Yellow-naped amazon

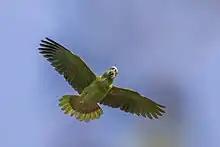
Suchitepéquez Department, Guatemala

The yellow-naped amazon or yellow-naped parrot (Amazona auropalliata) is a widespread amazon parrot sometimes considered to be a subspecies of the yellow-crowned amazon ("Amazona ochrocephala"). It inhabits the Pacific coast of southern Mexico and Central America. It has been recently been reclassified as Critically Endangered by the IUCN Red List due to a dramatic decline across the extent of its range. Yellow-naped amazons have lost more than 92% of their population over the last three generations.